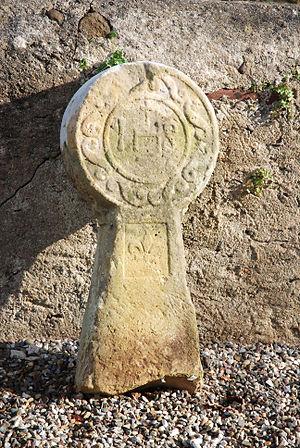
Une stèle discoïdale est un monument funéraire que l'on peut trouver dans le Maghreb, en Syrie, Suède, France, Italie, Espagne, Portugal, Turquie, Russie, Norvège. Elle a existé en France en Occitanie et reste particulièrement abondante dans les cimetières du Pays basque. Cette forme rappelle l'idole-bouteille ou le signe de Tanit que l'on rencontre dans la civilisation phénicienne.
Halsou est une commune française, située dans le département des Pyrénées-Atlantiques en région Nouvelle-Aquitaine.